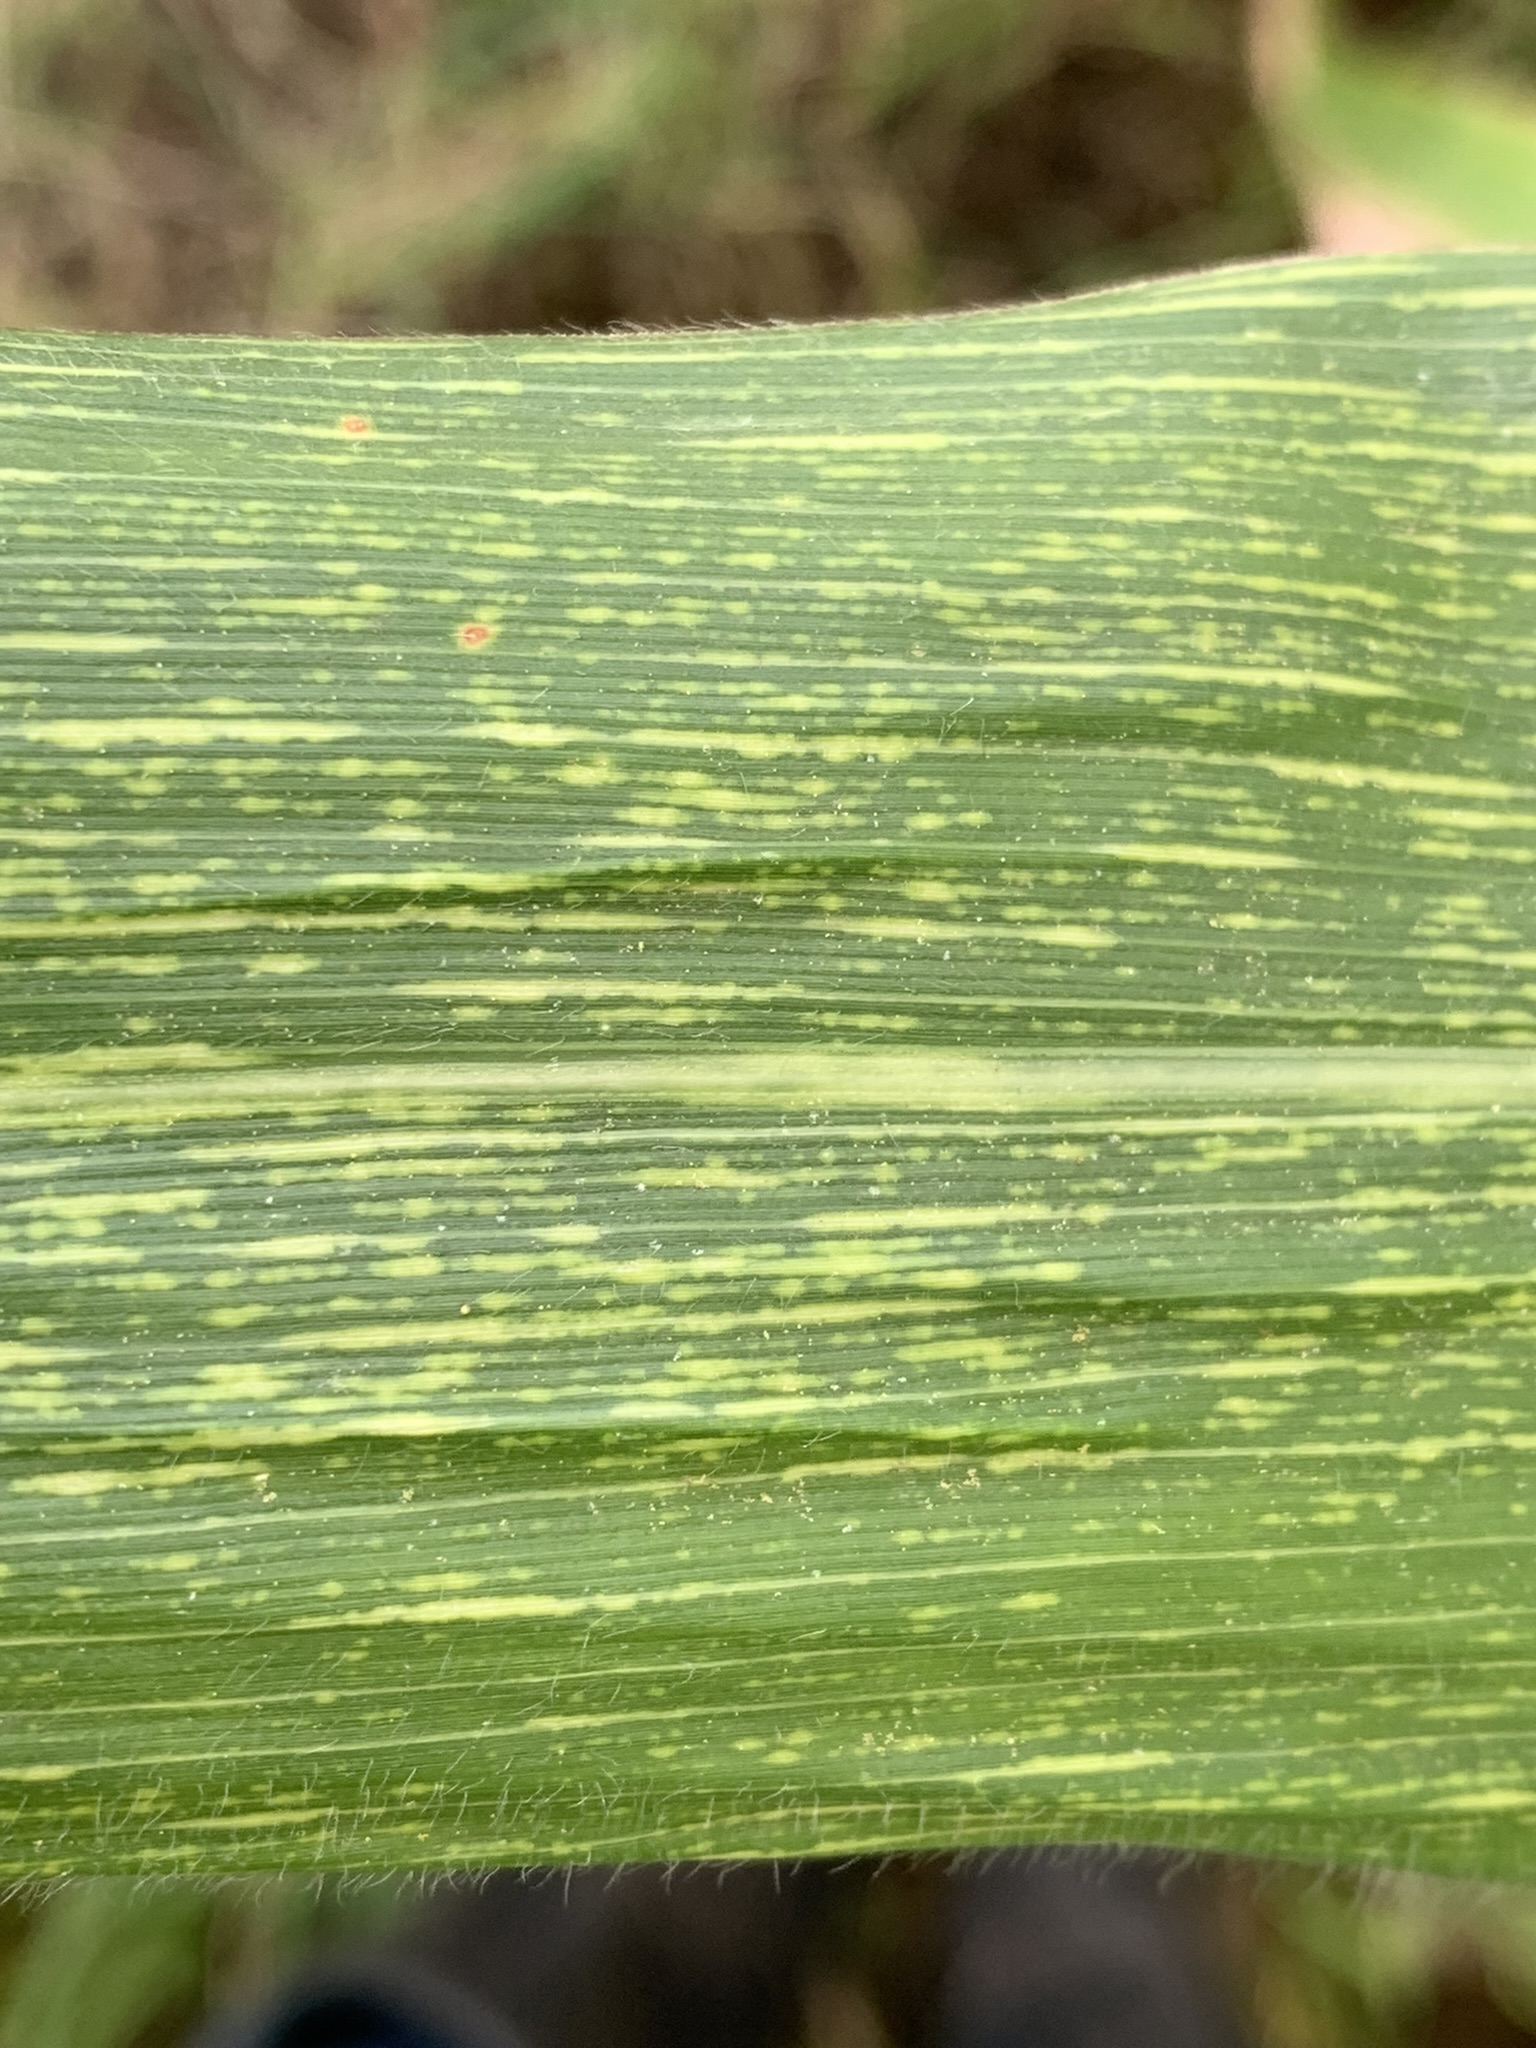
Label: MSV